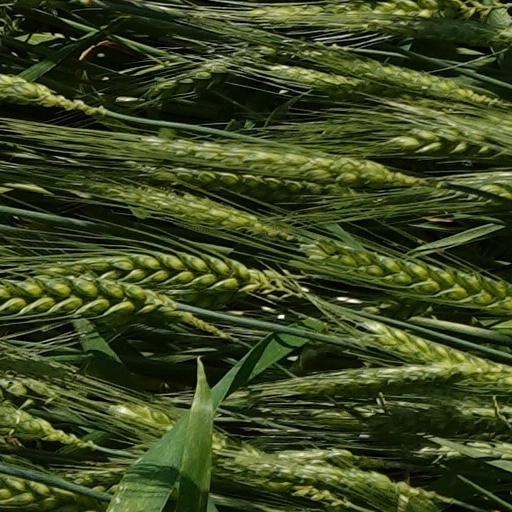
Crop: wheat